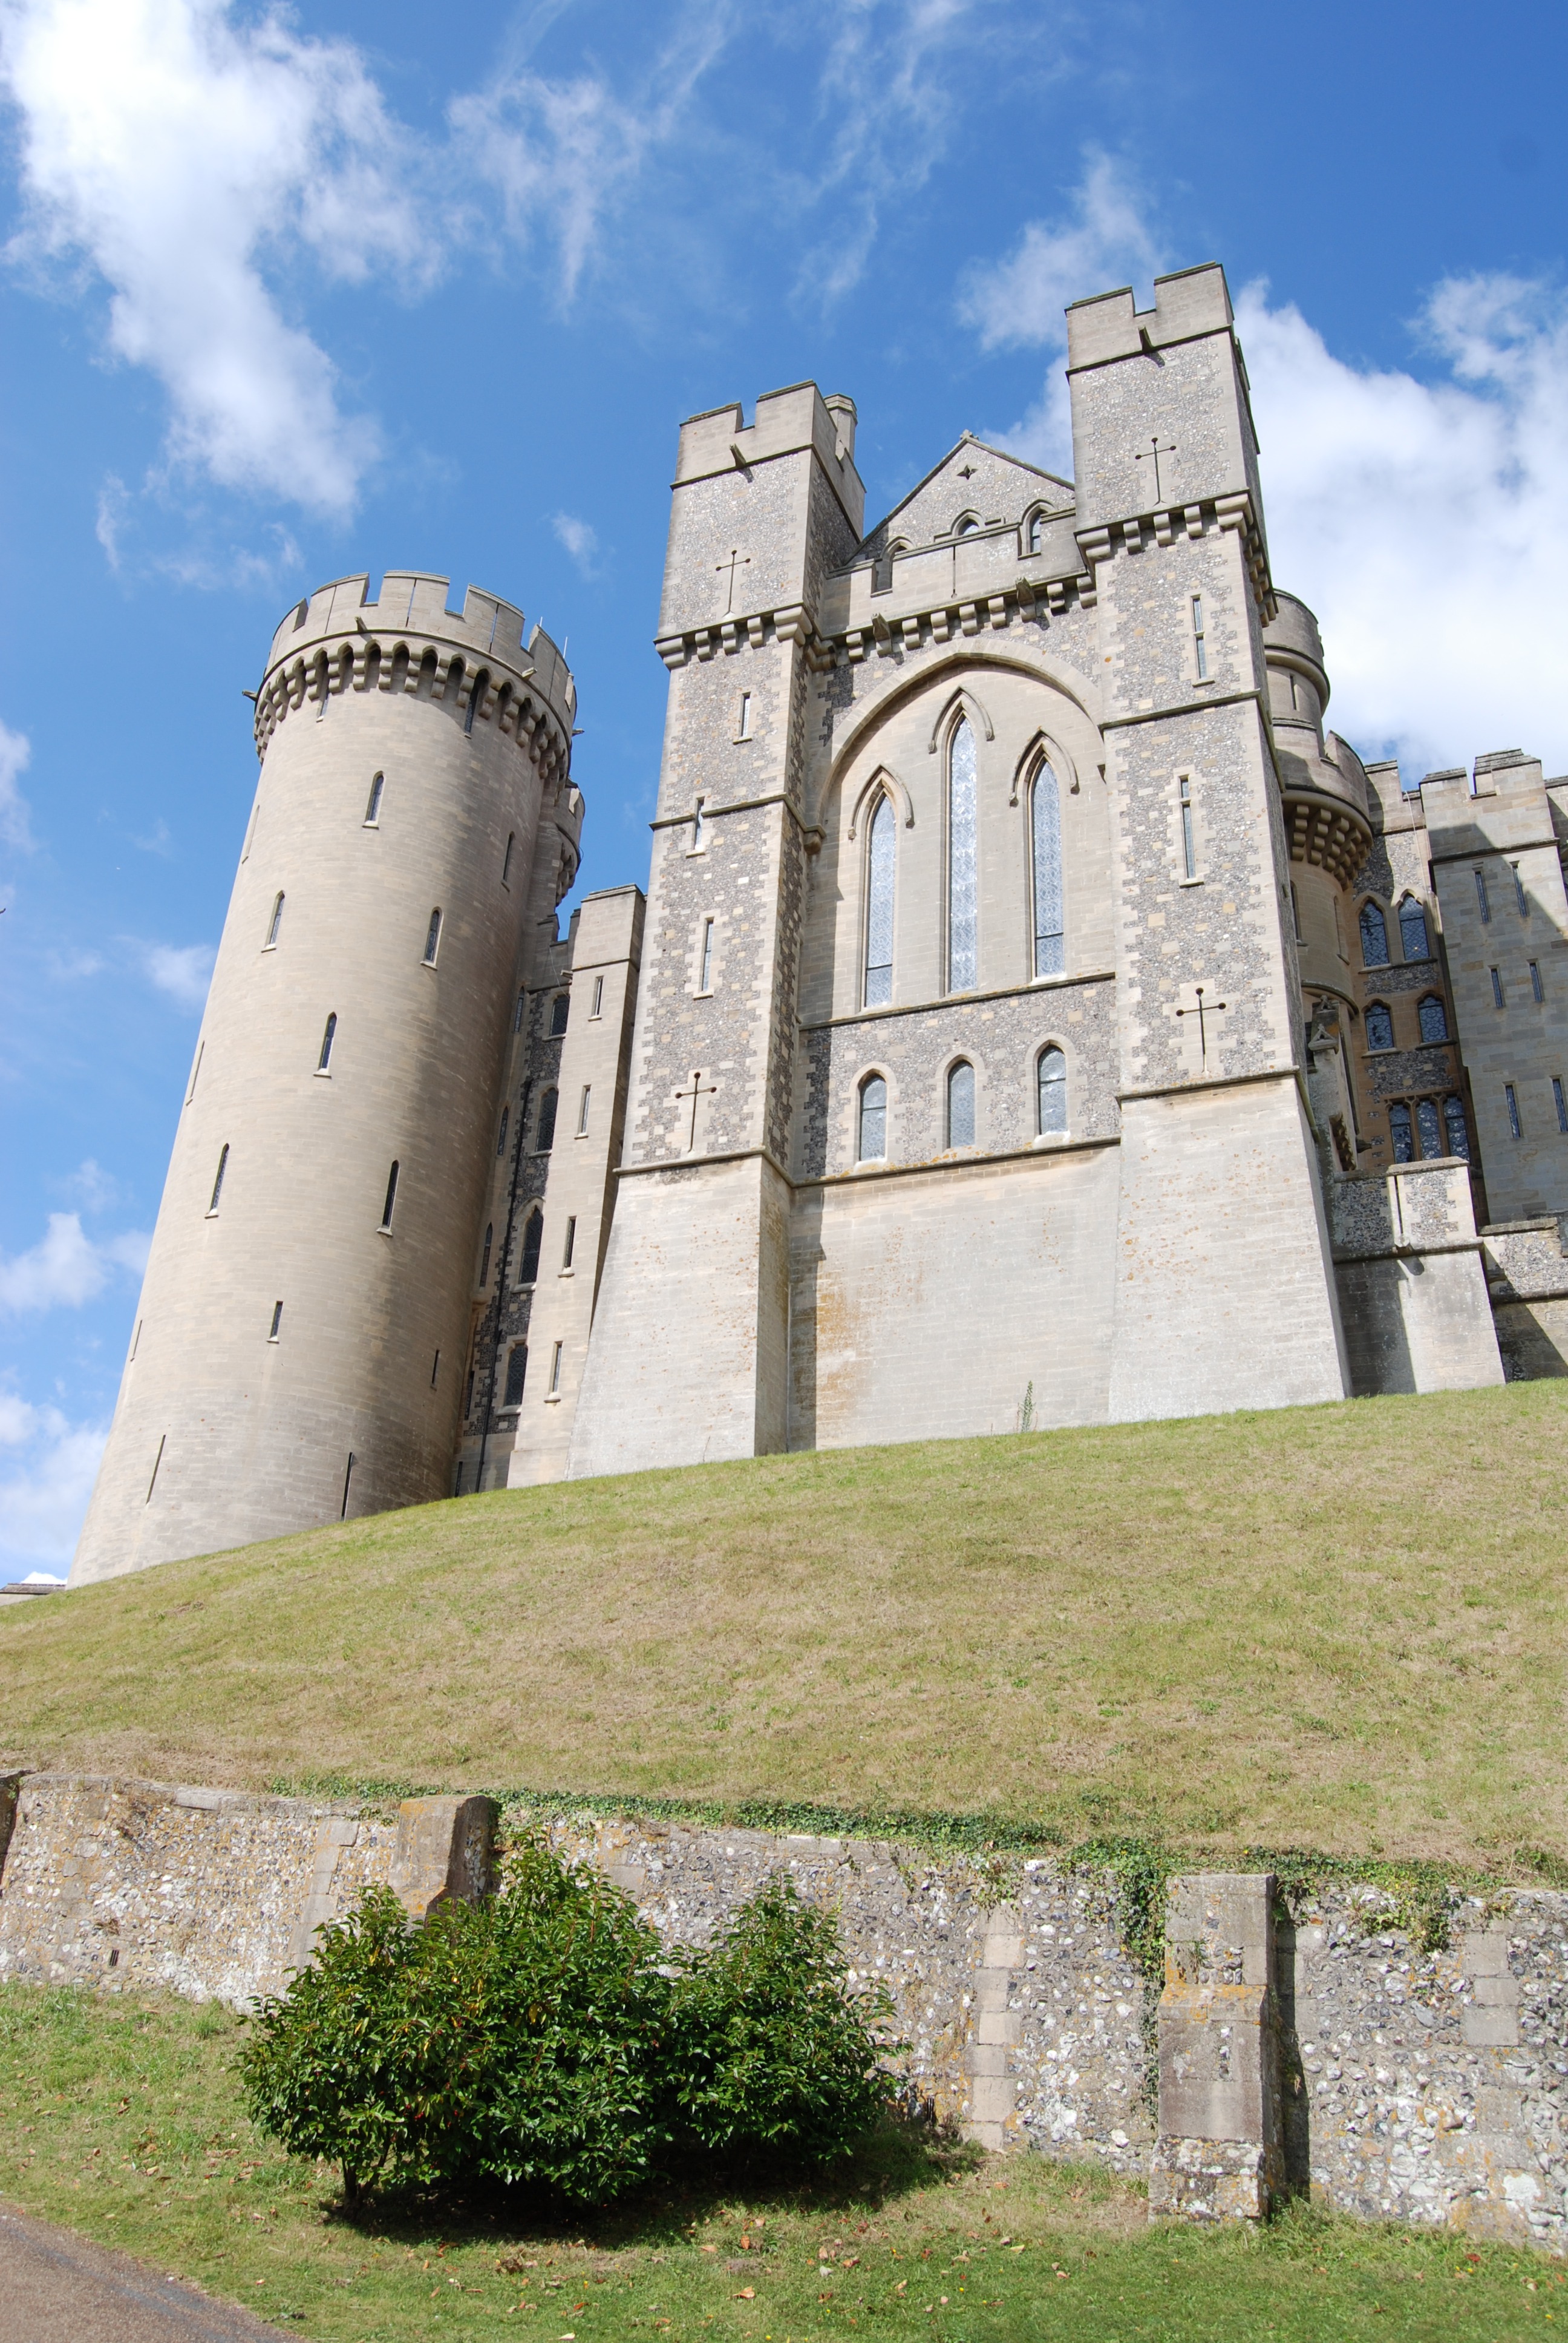
architecture, structure, building, chateau, old, tower, castle, landmark, historic, fortification, tourism, design, ruins, monastery, abbey, historical, aged, architecture design, historic site, arundal